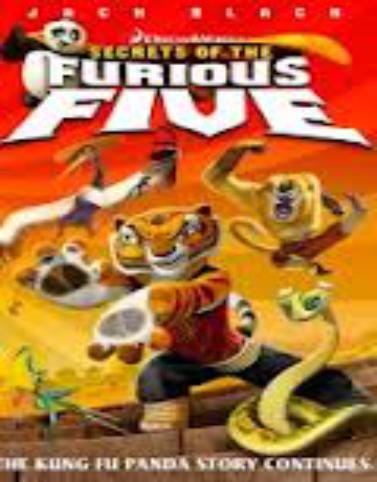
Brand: Kung Fu Panda Crunchers
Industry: Leisure